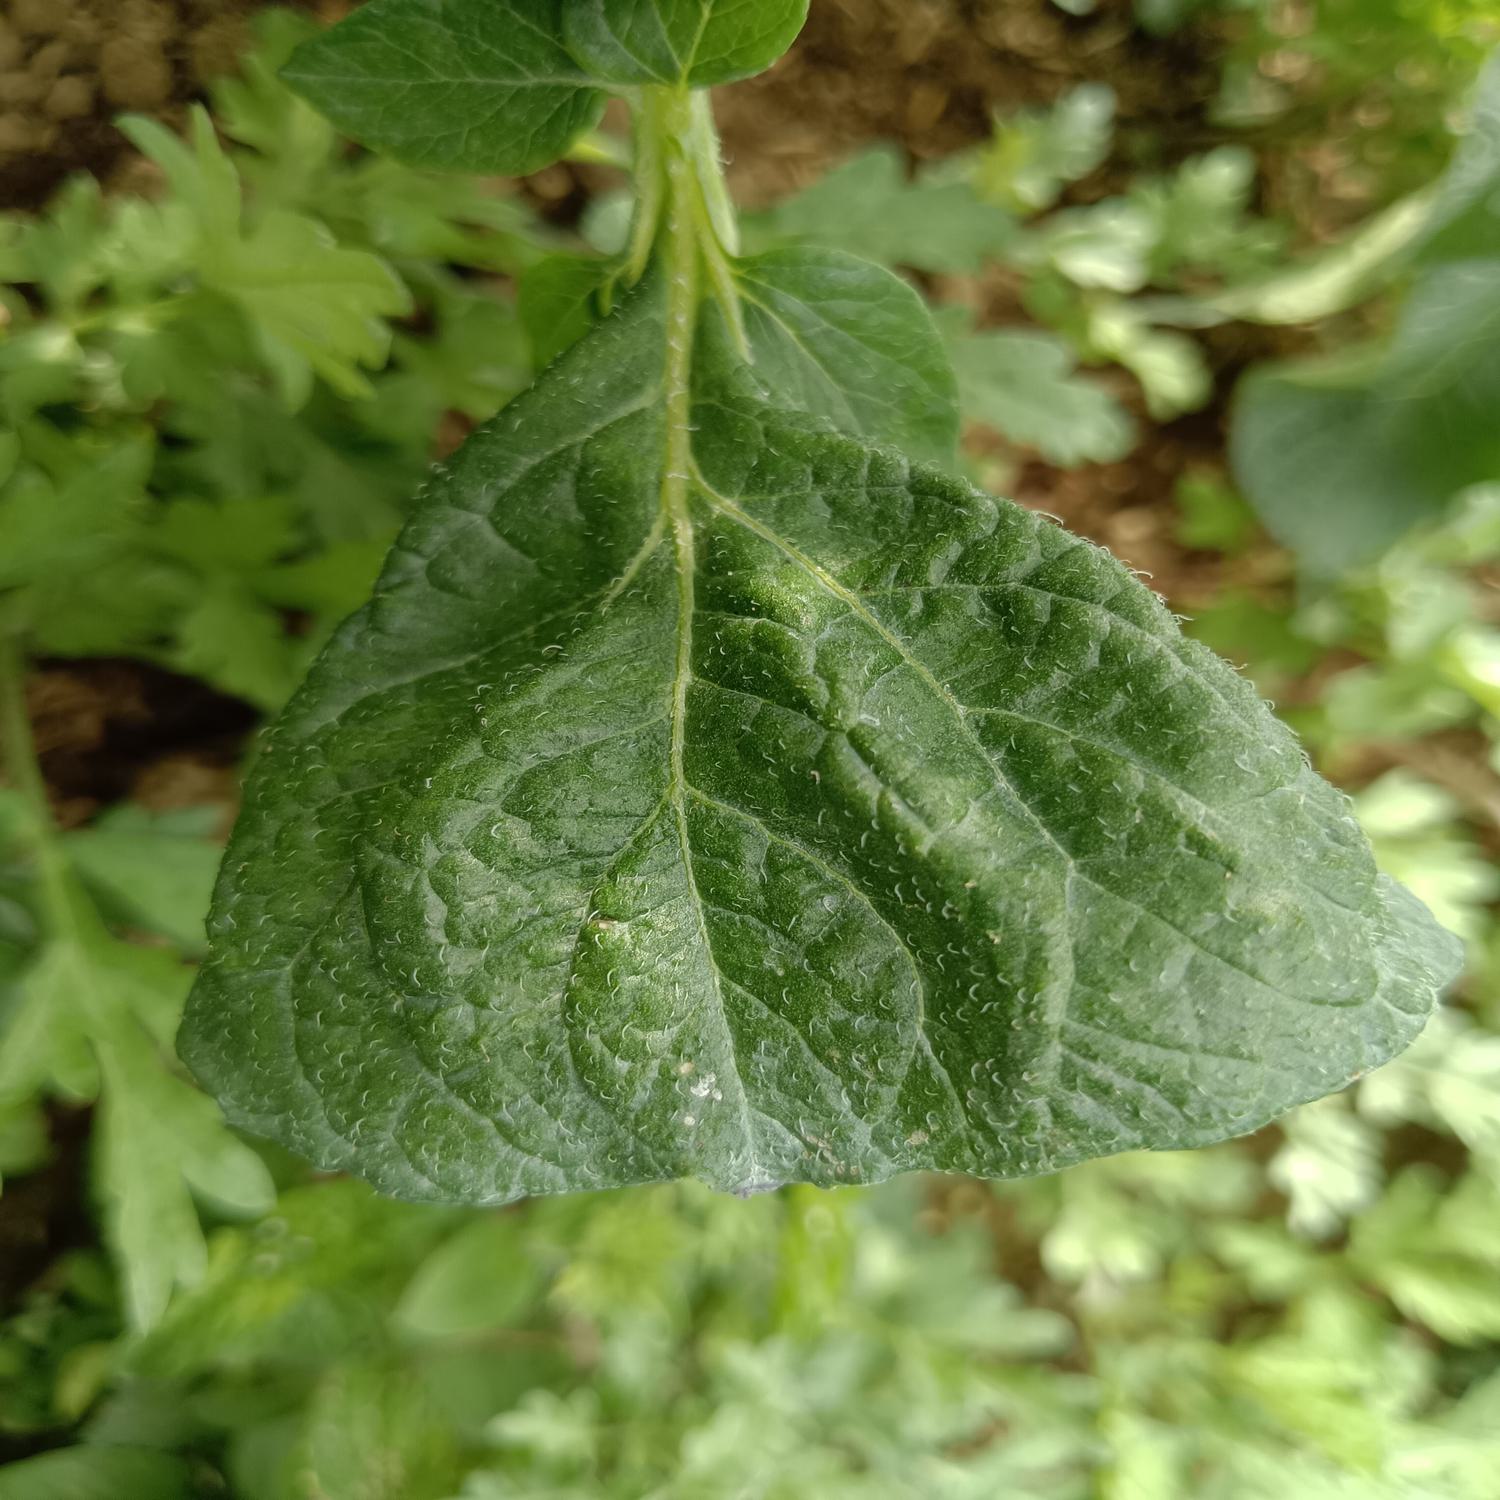
Etiqueta: Virus